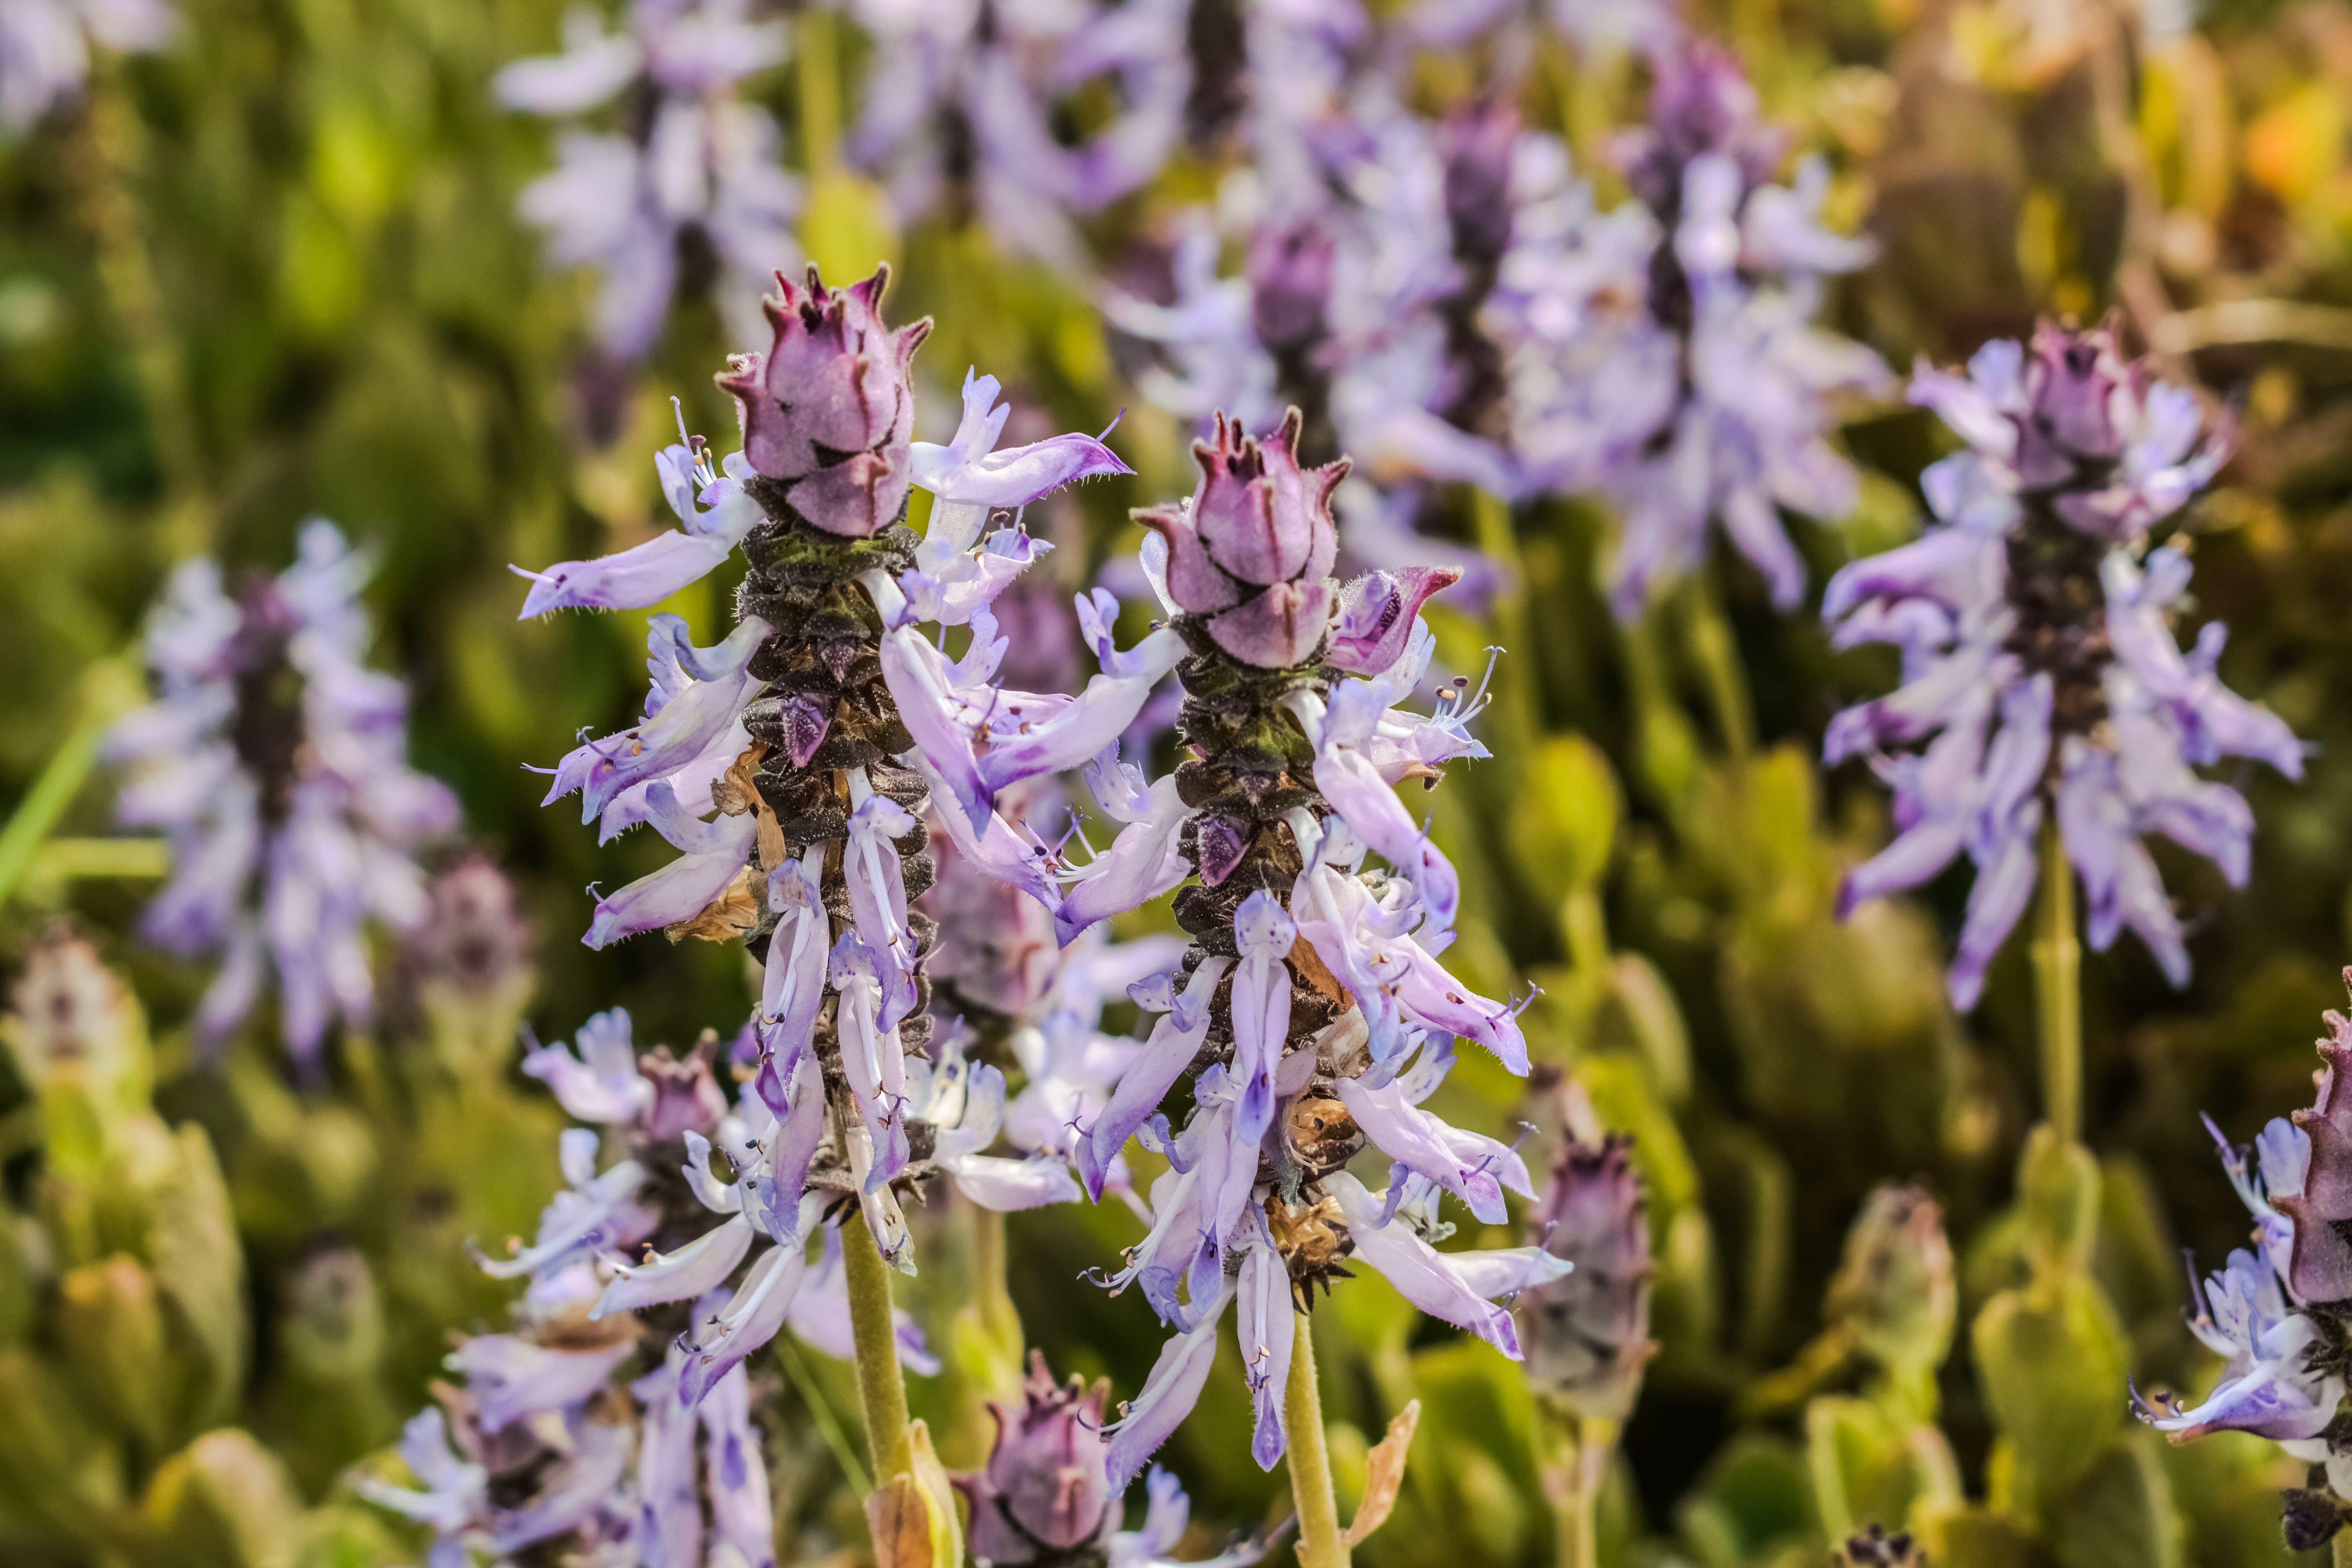
nature, blossom, plant, field, meadow, flower, purple, bloom, floral, spring, herb, color, botany, blooming, garden, flora, lavender, botanical, wildflower, violet, aromatic, macro photography, herbal, flowering plant, land plant, english lavender, french lavender